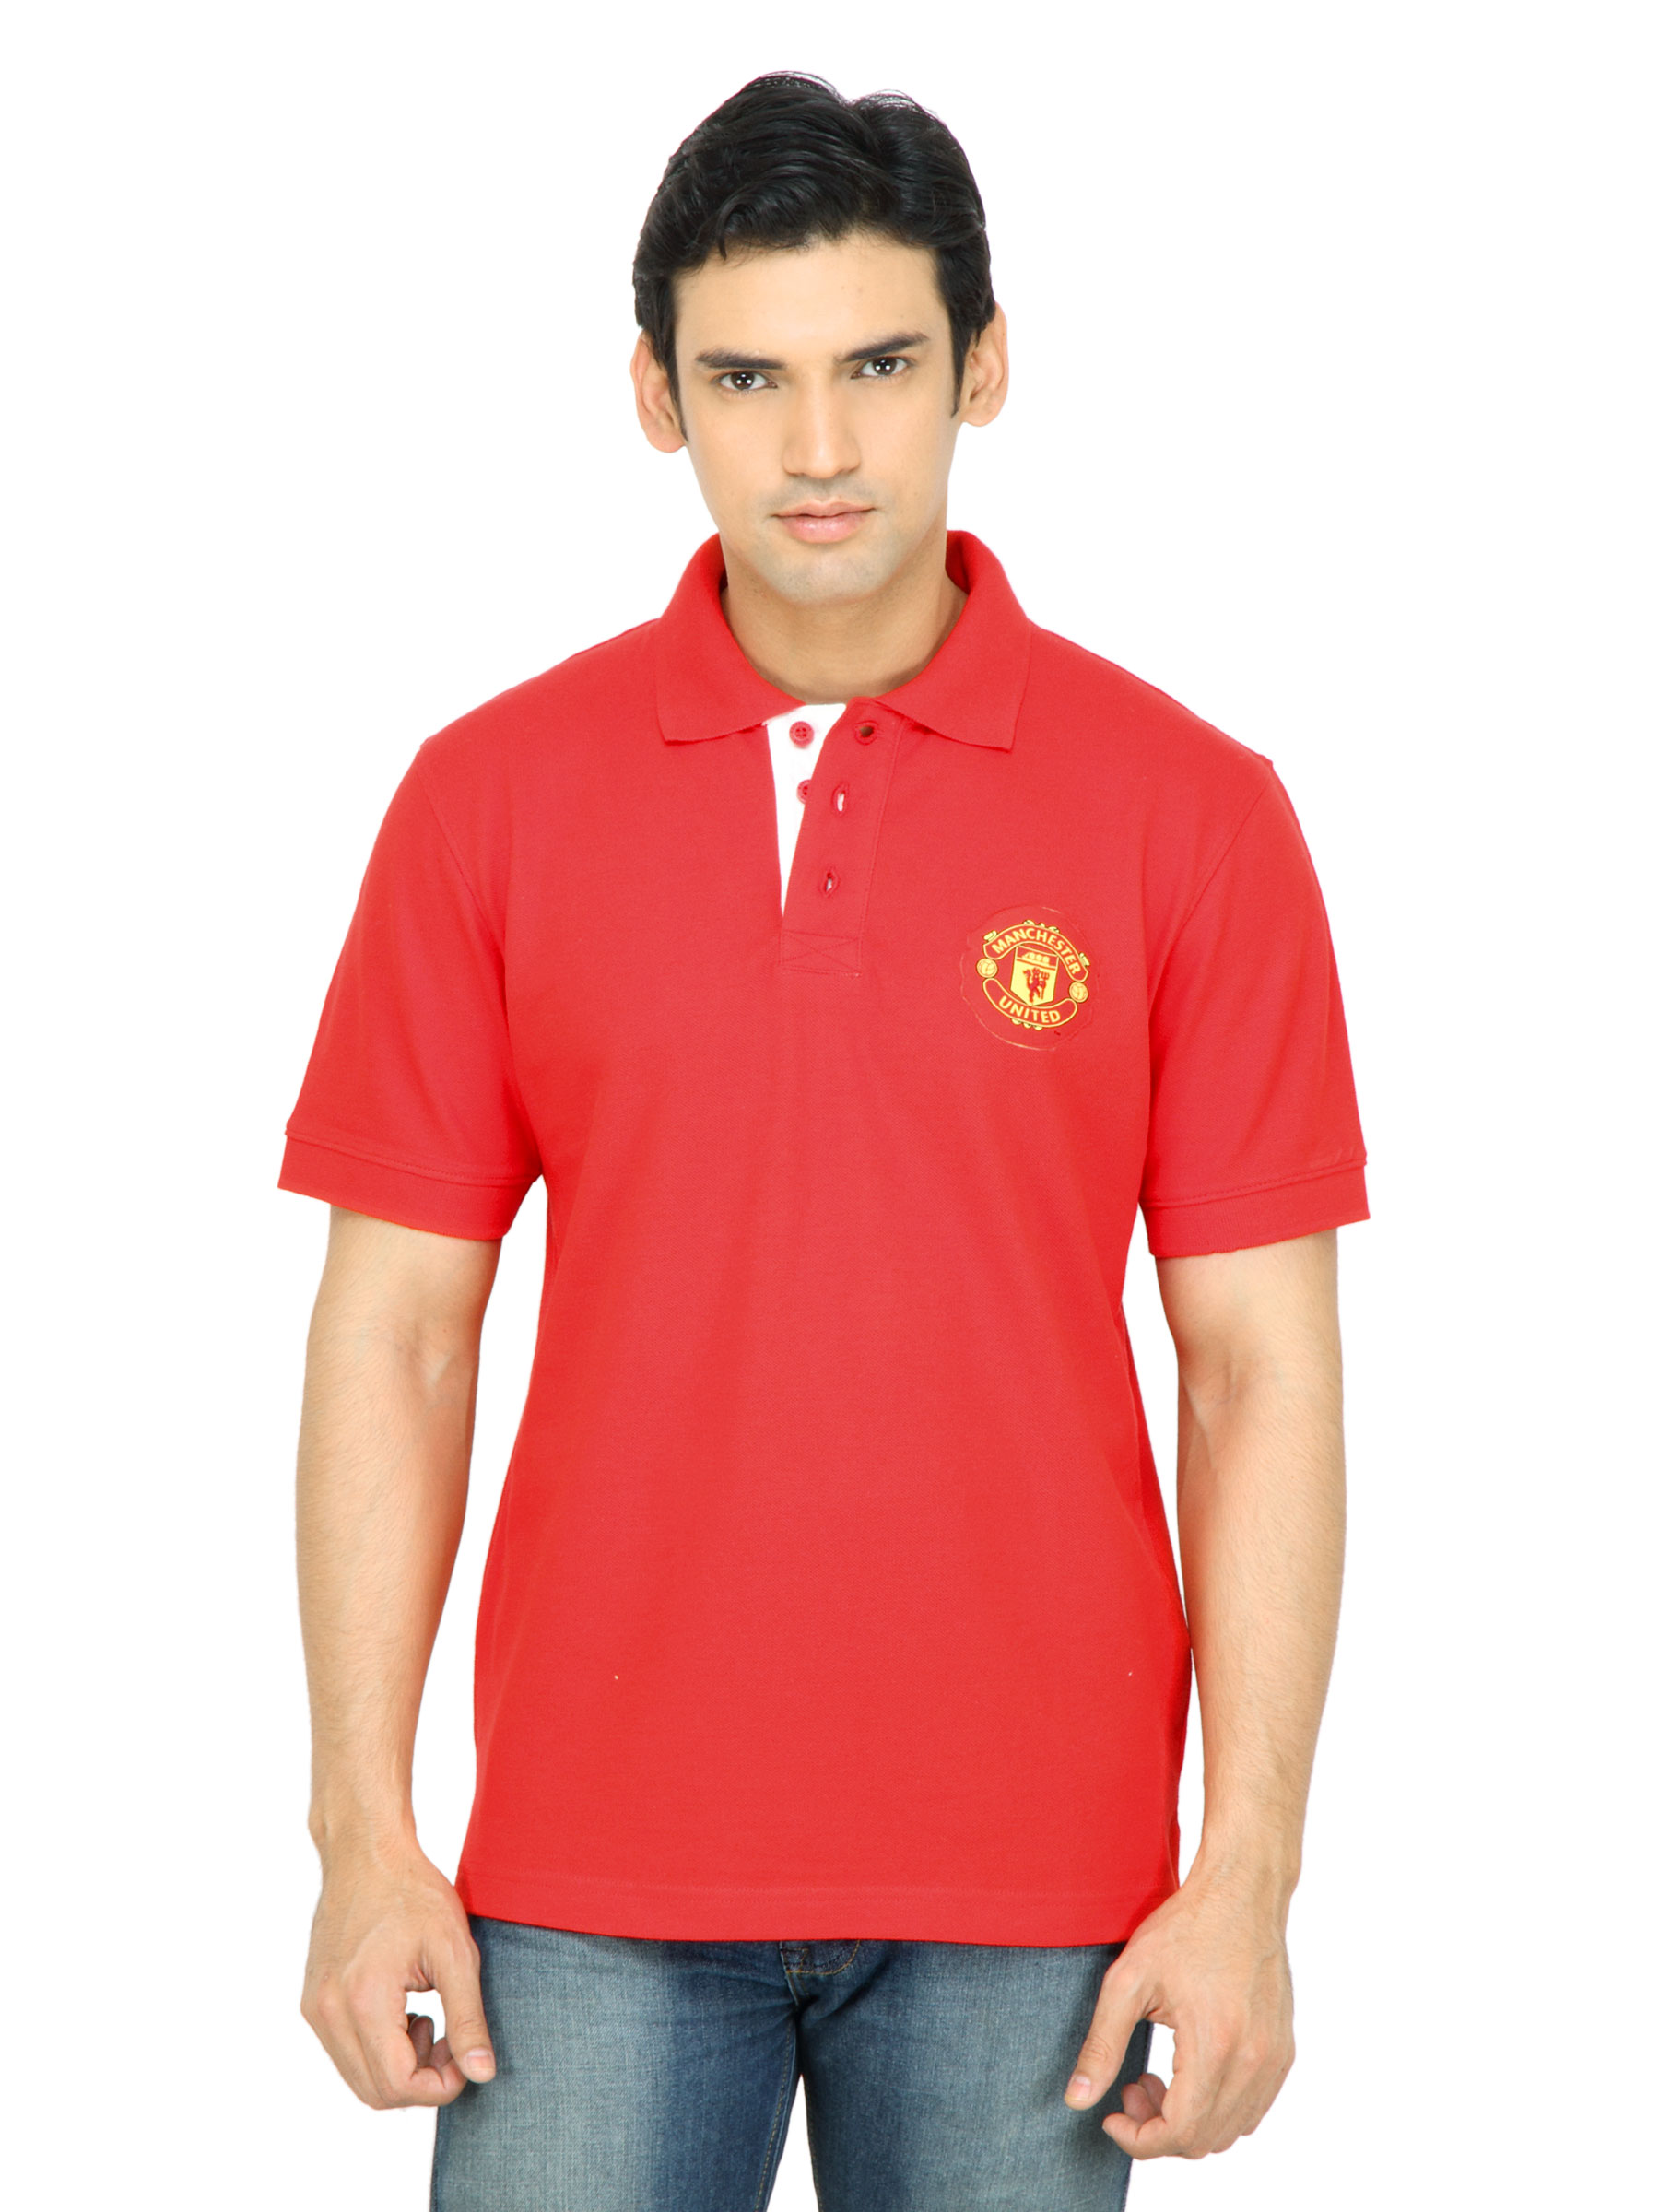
Manchester United Men Red Tshirt
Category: Apparel / Topwear / Tshirts
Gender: Men
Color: Red
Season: Fall 2011
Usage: Casual